PULSAR: Lost Colony

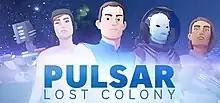

PULSAR: Lost Colony is a science fiction space exploration video game by independent developers Leafy Games, LLC. The video game was greenlit on Steam Greenlight on October 3, 2013, and was later funded successfully on Kickstarter on October 31, 2013. The game was released in an Alpha state on February 25, 2014, and was later available on Steam's Early Access program following an official release on June 23, 2021.